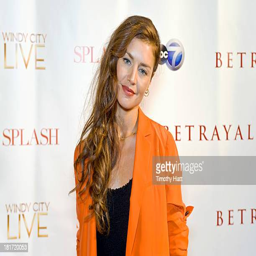
actor attends the premiere party